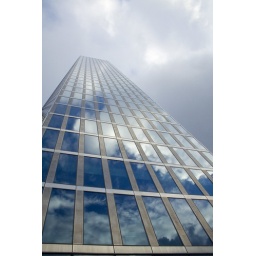
clouds in the mirror